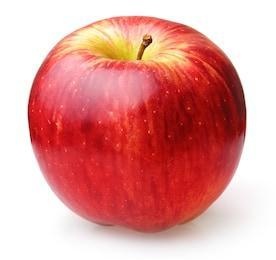
Label: apple